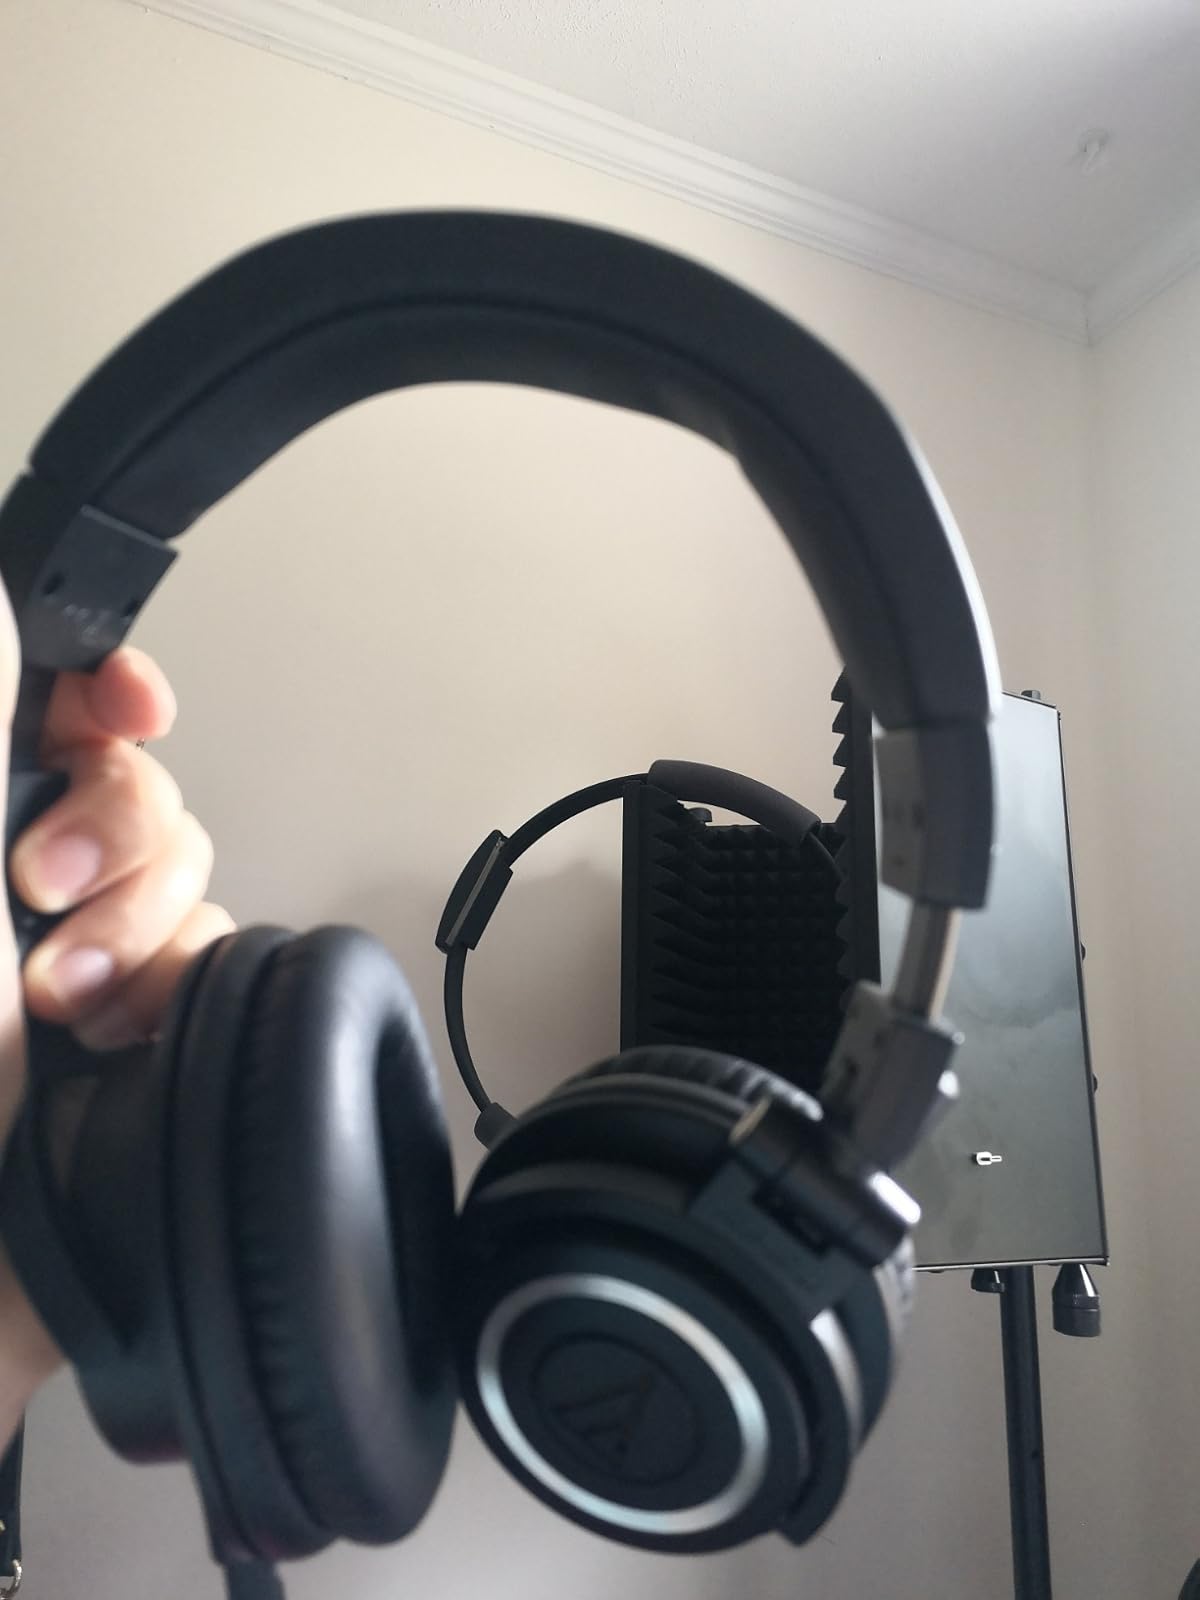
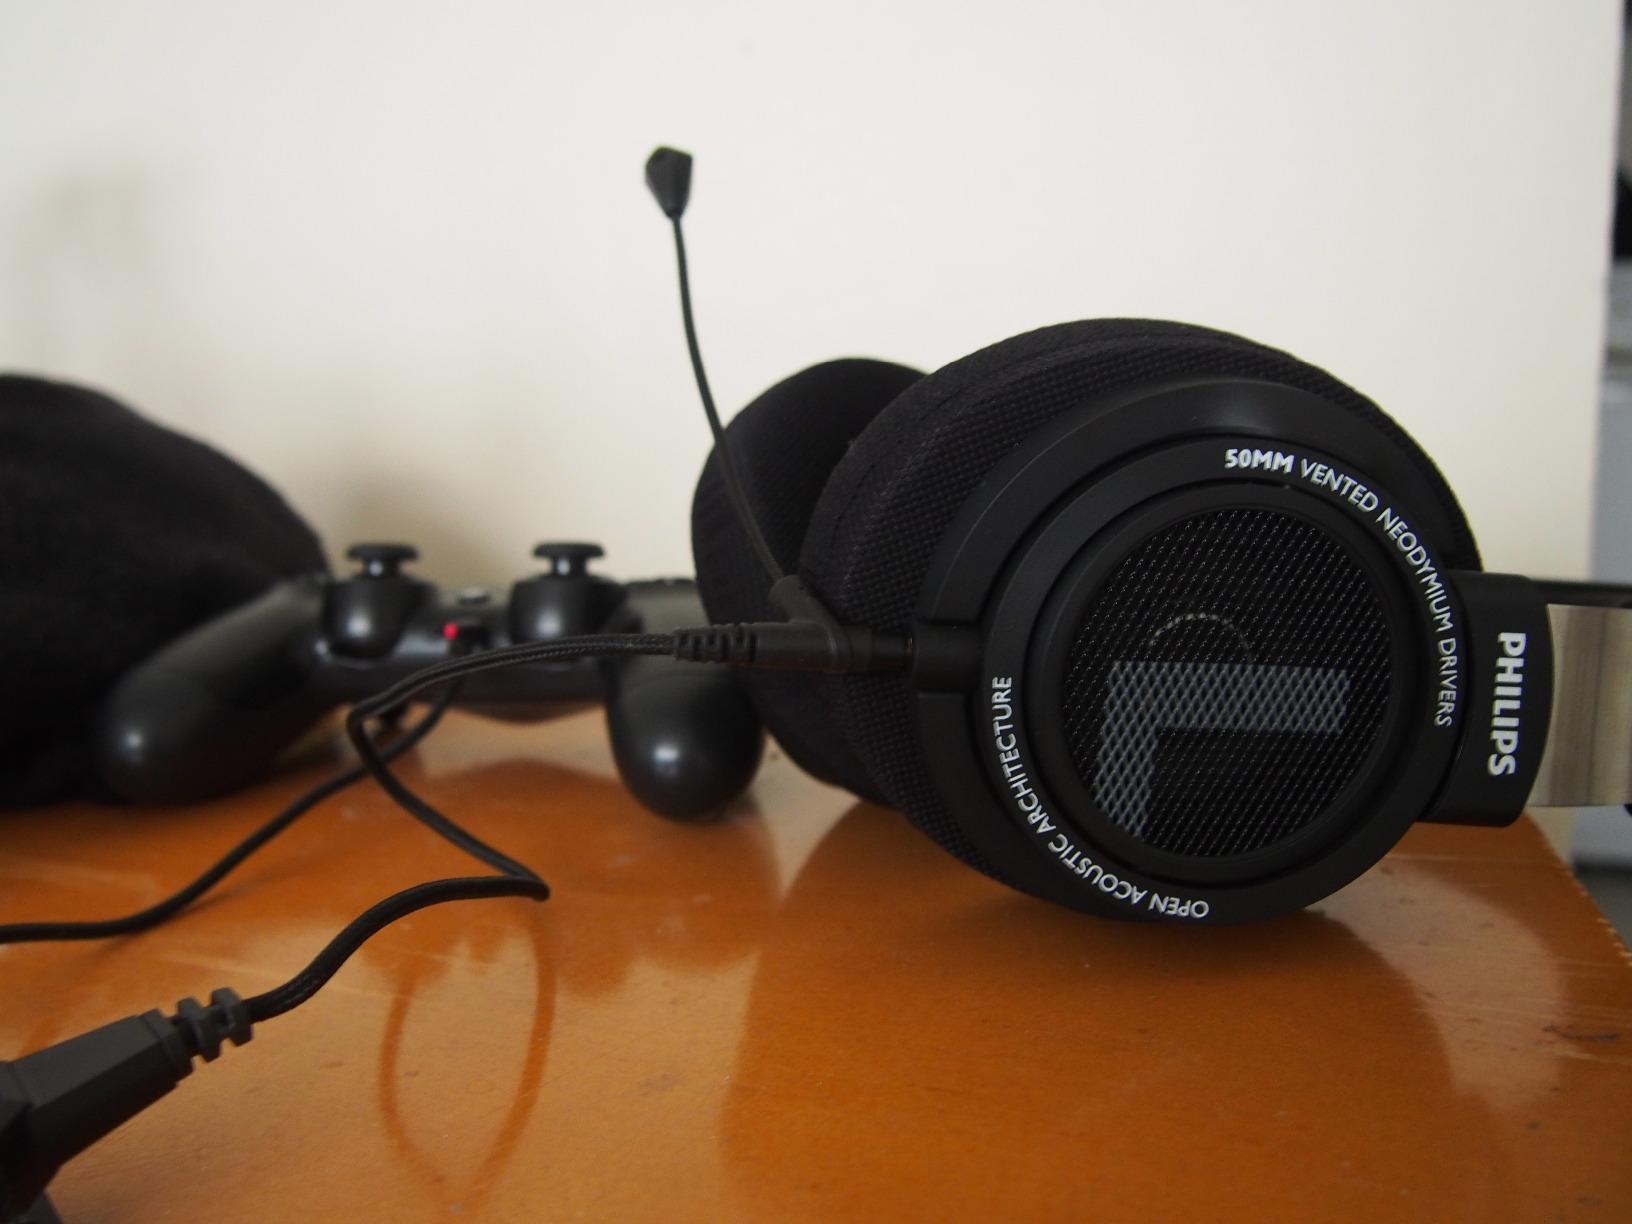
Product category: headphones
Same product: no